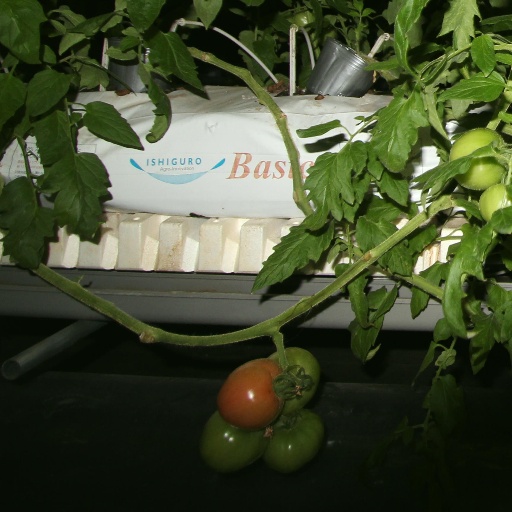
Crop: tomato